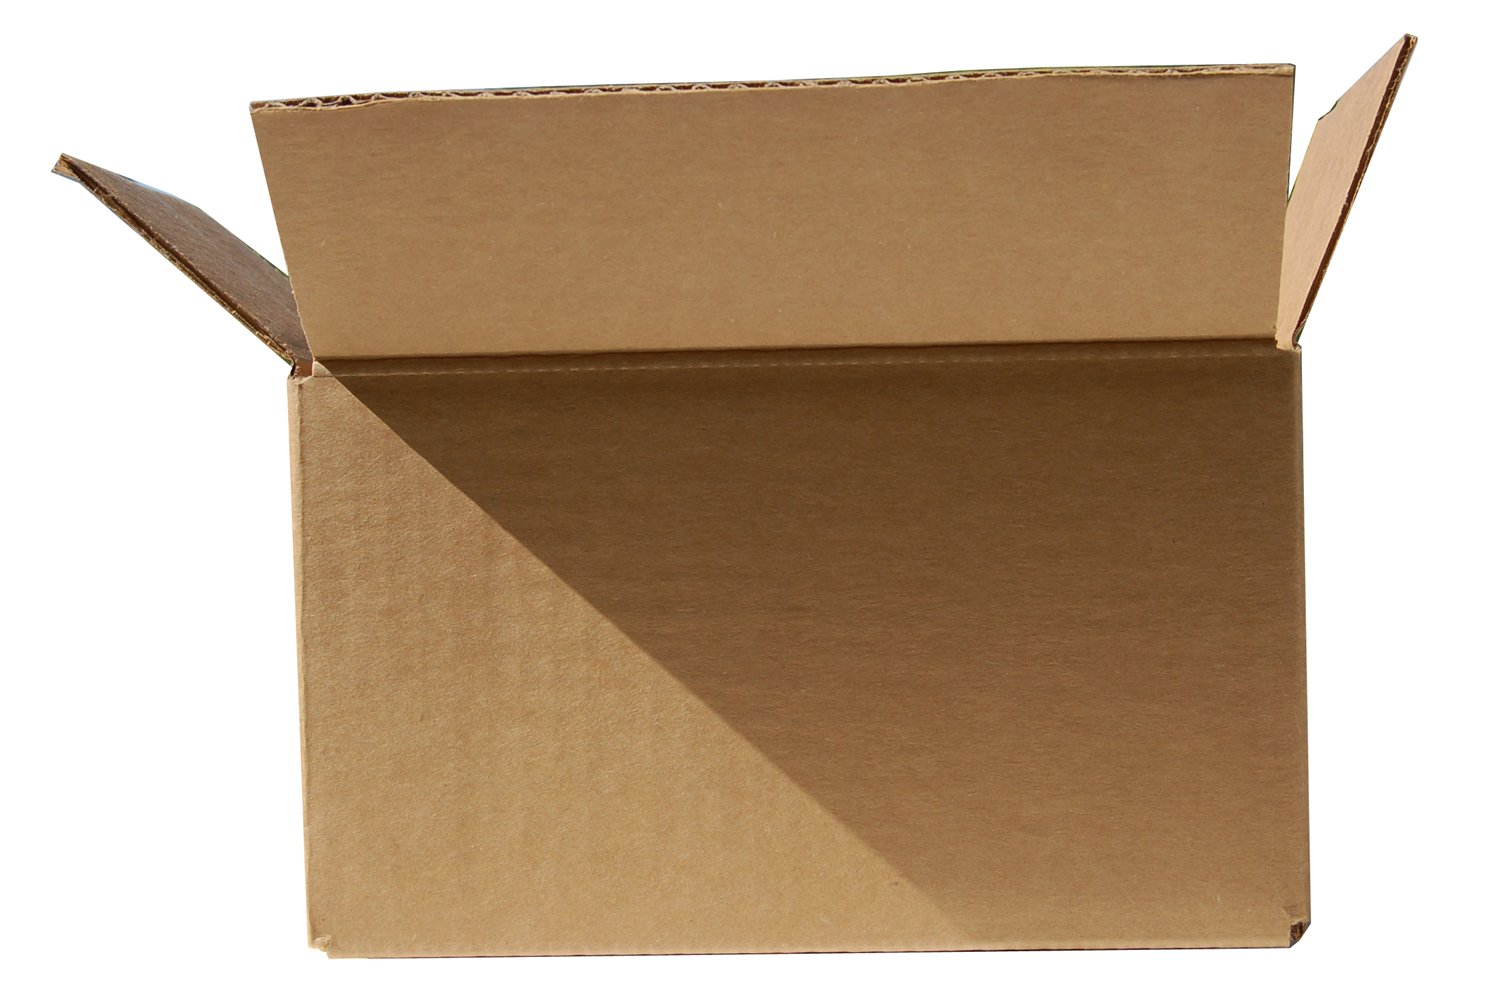
Label: cardboard